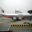
Label: airplane